Christ Falling on the Way to Calvary

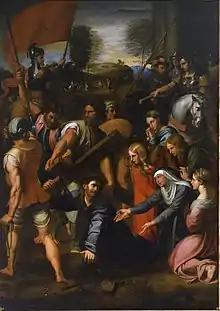
Copy by Juan Carreño de Miranda, 1674

In the past its status as a work by the hand of Raphael has been disputed, but it is now generally accepted as not merely designed but in large part painted by Raphael himself, no doubt with the usual workshop assistance for the easier areas.